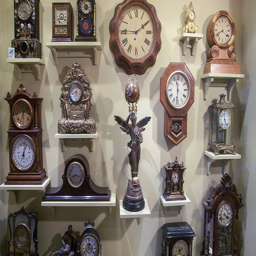
A collection of clocks of many styles and types.
Many different clocks are displayed on a wall
A wall mounted with white shelves filled with clocks.
Wall of shelves full of different type of clocks
A wall of clocks, either hanging or on a shelf.